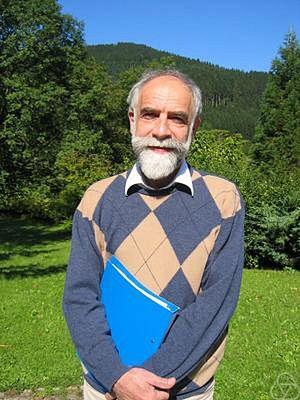
Jürg Martin Fröhlich est un mathématicien et physicien théoricien suisse.